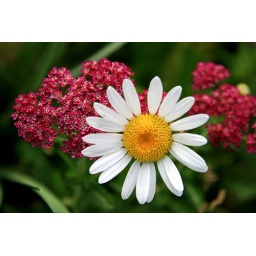
Shasta Daisy in a flower bed with other flowers in Aspen, Colorado.